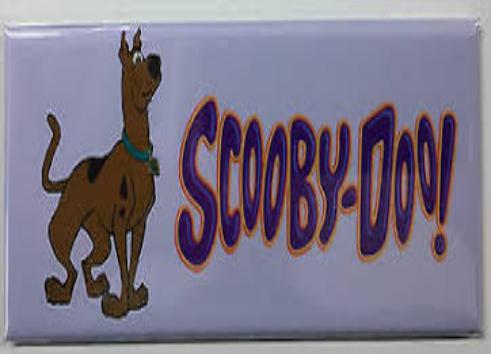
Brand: Berry Bones Scooby-Doo
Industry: Food